Musa (genus)

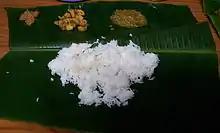
Serving food on a banana leaf is a popular tradition in certain parts of India, Sri Lanka, and parts of Southeast Asia.

As for the word "banana", it came to English from Spanish and Portuguese, which had apparently obtained it from a West African language, possibly Wolof (Senegal).